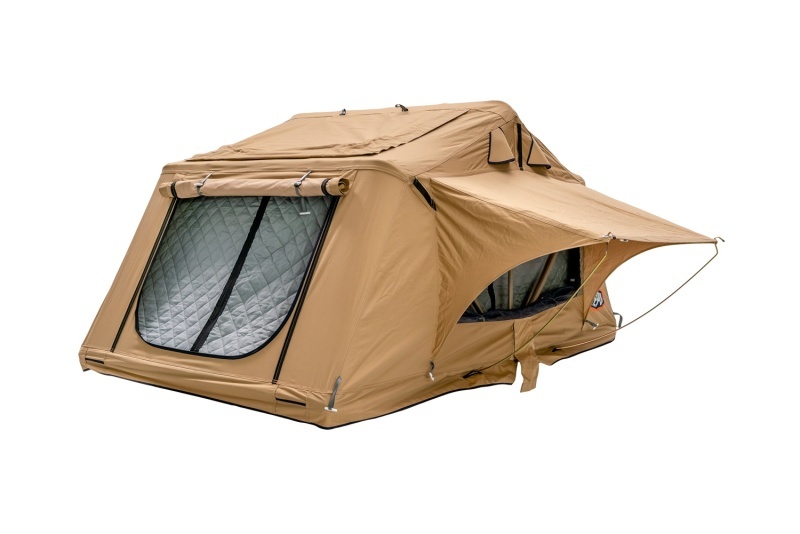
Thule Quilted Insulator (For Kukenam/Autana 4 Tent) - Gray
Tepui Tent Insulator 4; For Use Kukenam/Autana 4;
Brand: Thule
Category: Sporting Goods > Outdoor Recreation > Camping & Hiking > Tent Accessories > Tent Vestibules